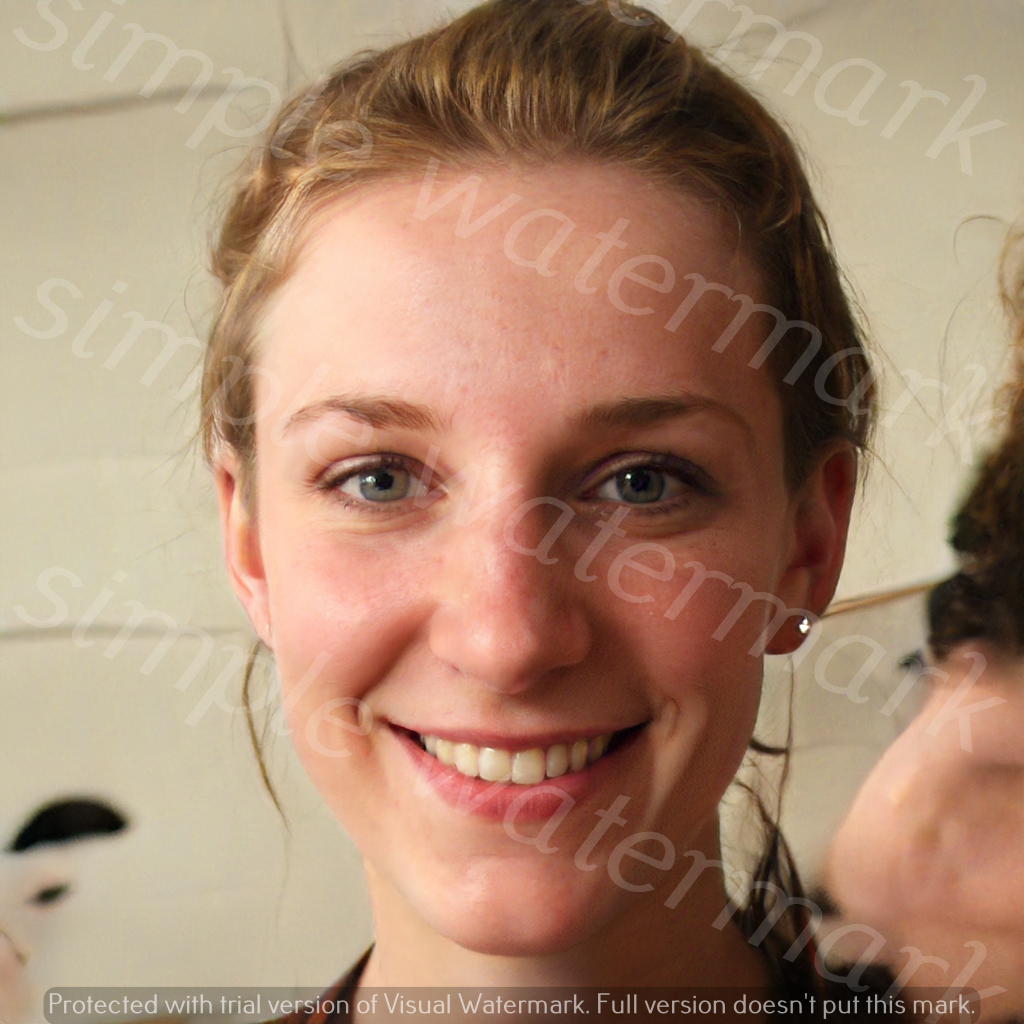
Label: Watermark